Mushtaq Ahmad Yusufi

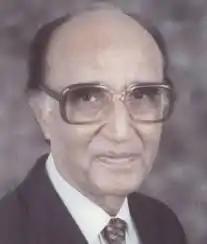

Mushtaq Ahmad Yusufi ( – , 4 September 1923 – 20 June 2018) was a Pakistani Urdu satirist and humourist. Yousufi also served as the head of several national and international governmental and financial institutions. He received in 1999 the Sitara-i-Imtiaz Award and in 2002 the Hilal-i-Imtiaz Award, the highest literary honour given by the Government of Pakistan.